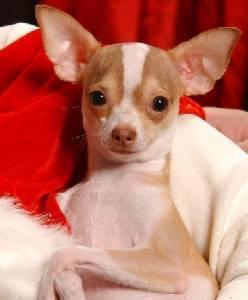
chihuahua